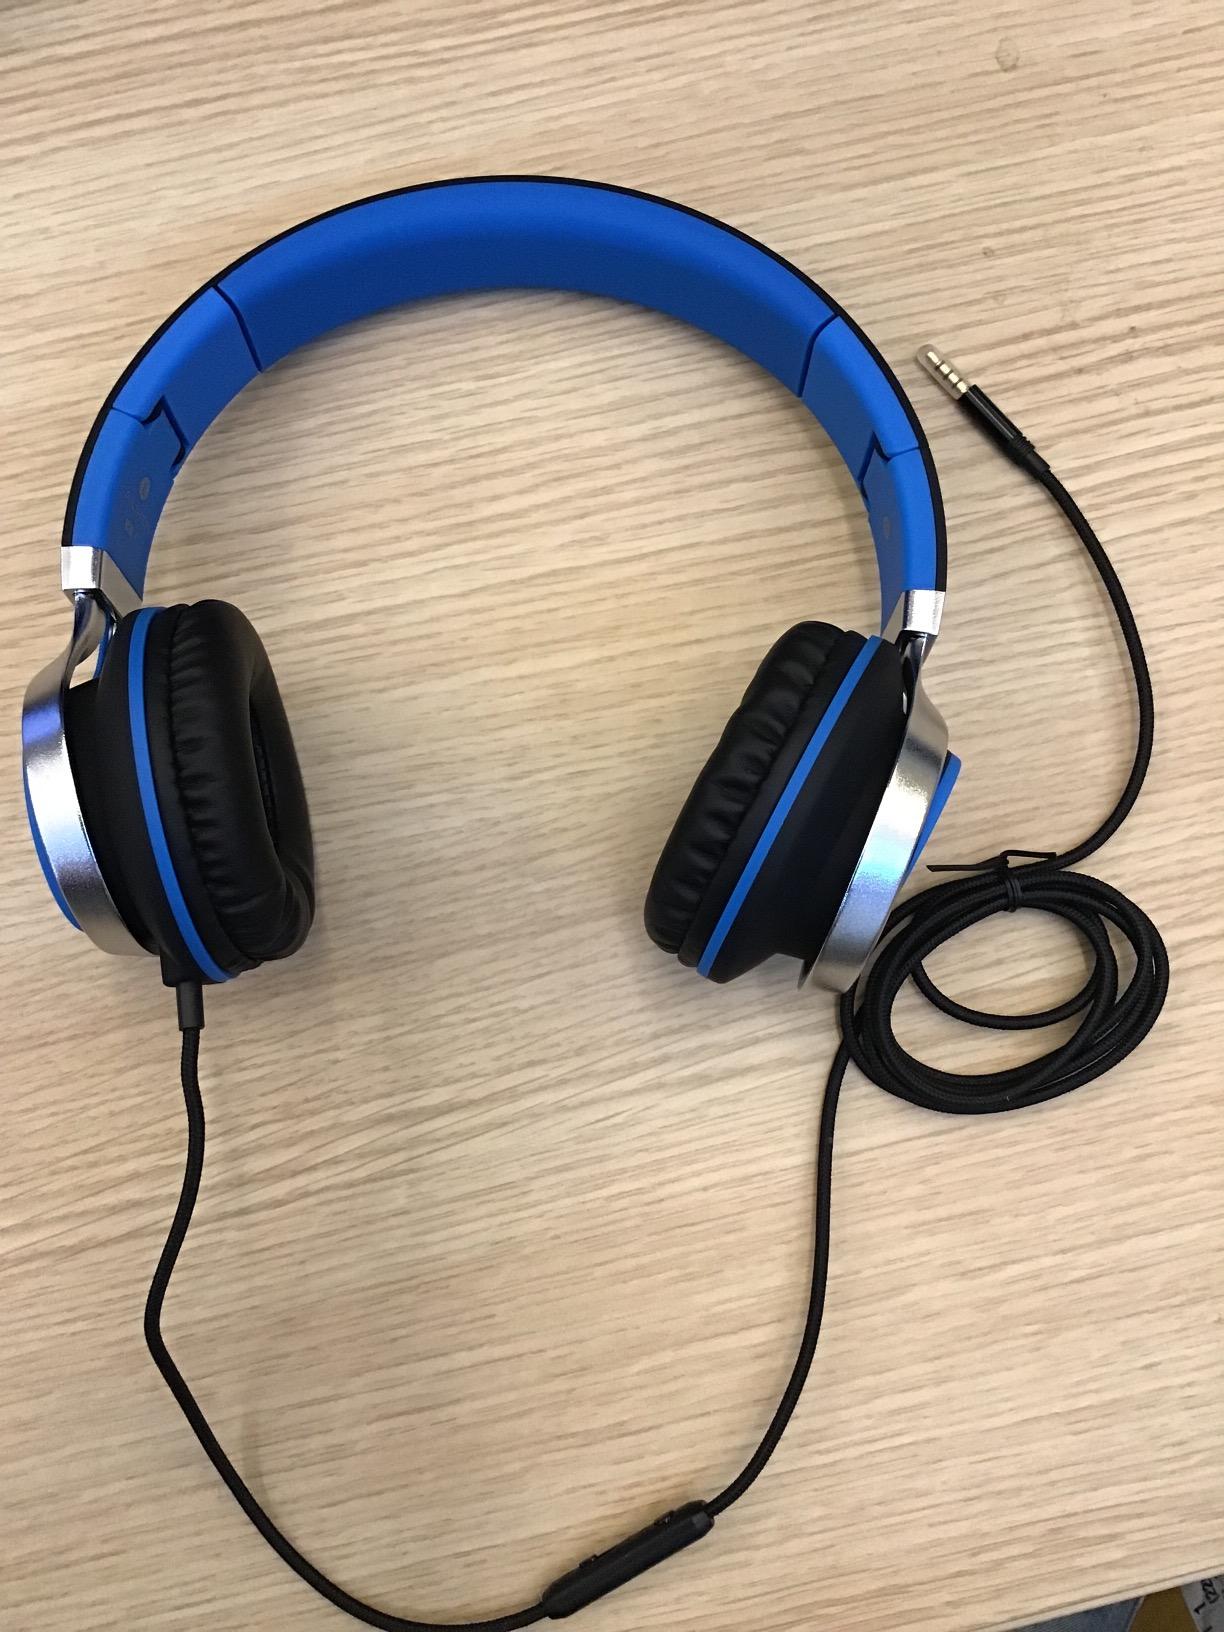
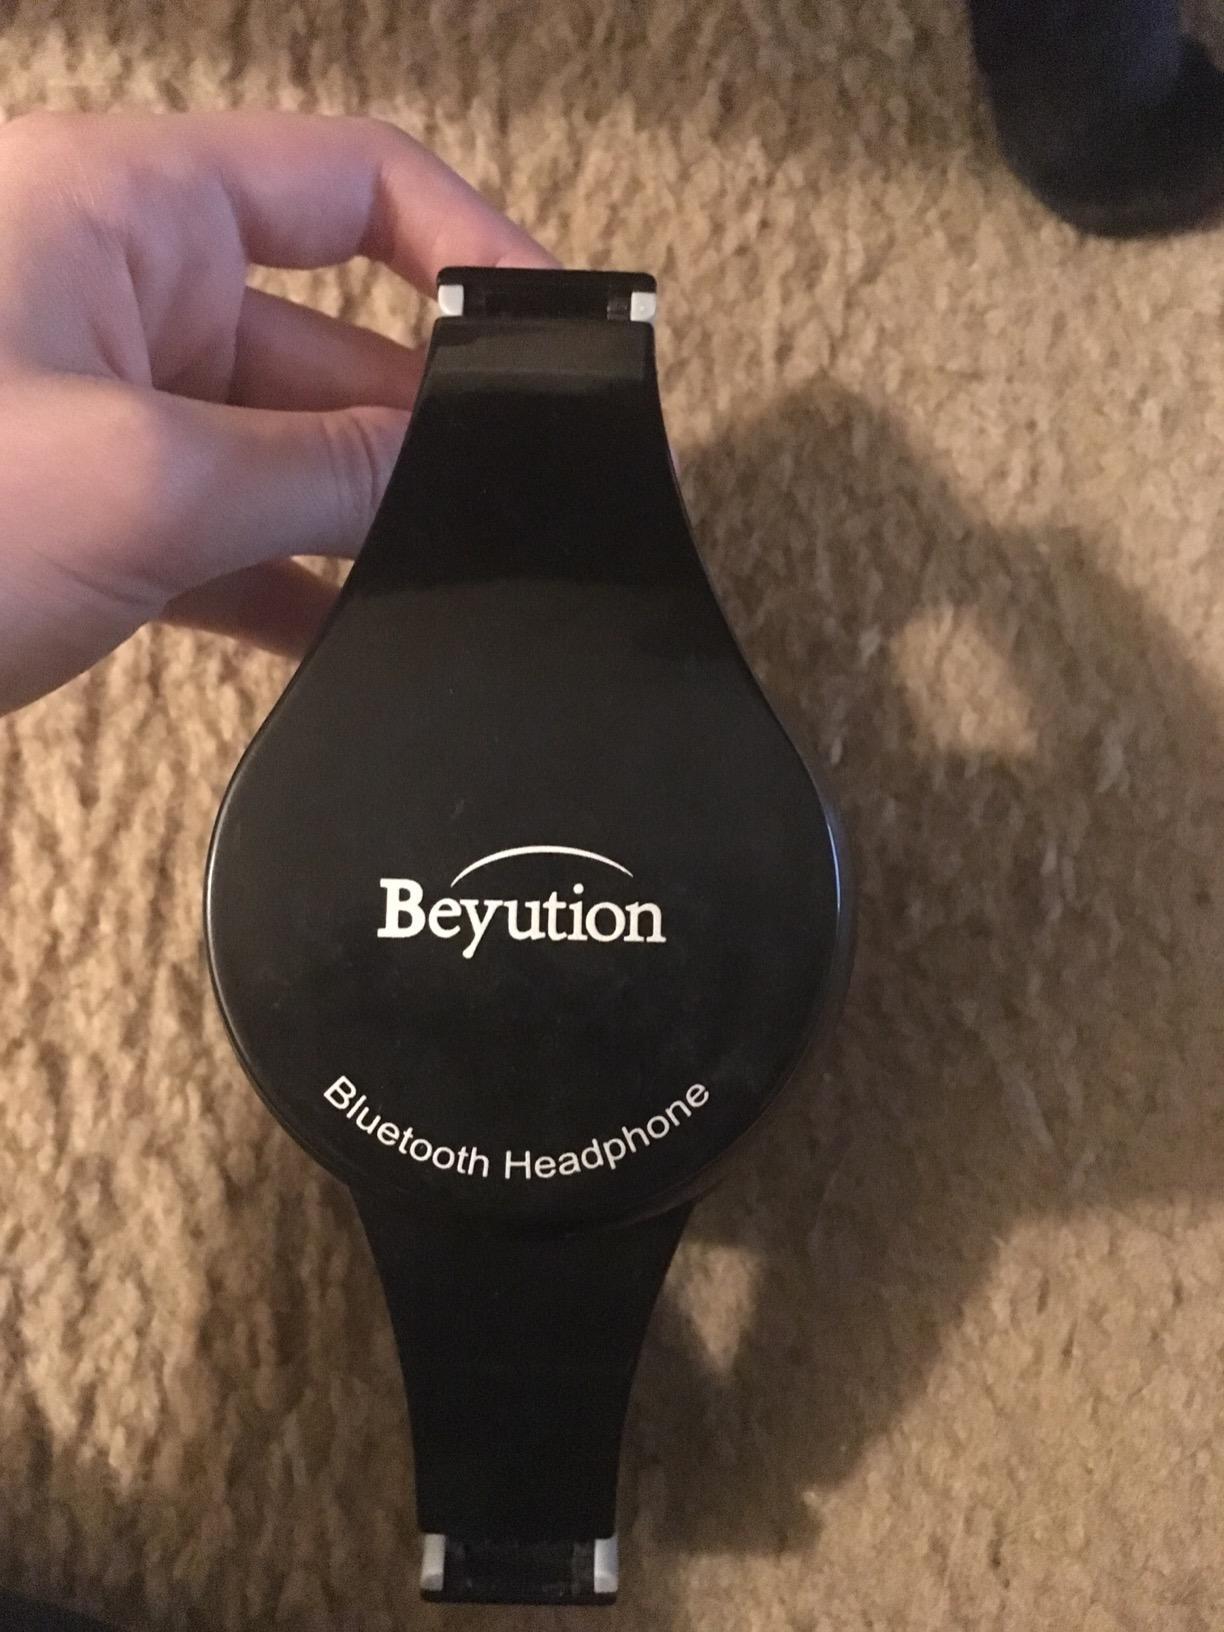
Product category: headphones
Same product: no